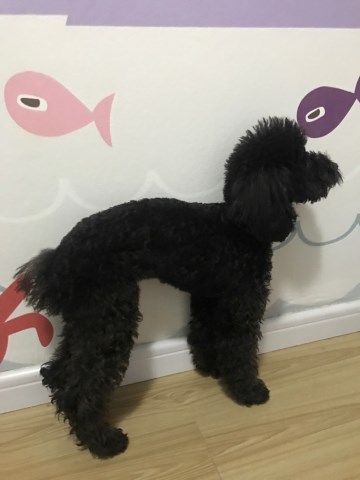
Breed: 2925-n000114-toy_poodle